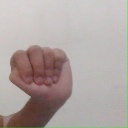
अक्षर: ठ